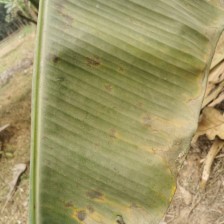
Label: pestalotiopsis